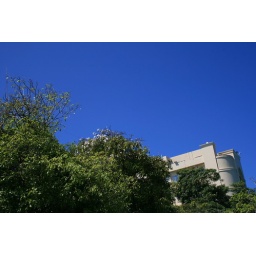
Male' sky in a clear day